Kamalain Shaath

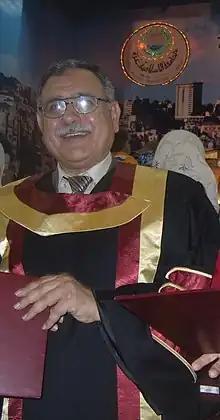
Dr. Kamalain Shaath

Kamalain Shaath is the current president of the Islamic University of Gaza (IUG). He has a Ph.D. degree in civil engineering. Prior to his current position, he was a professor at the Civil Engineering department at the same university. He received his Ph.D. from The University of Leeds in UK, M.Sc. from United States and B.Sc. from Cairo University, Egypt, all in civil engineering.